Sunjong of Korea

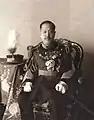
Sunjong wearing court uniform and dress of the Korean Empire

Sunjong (25 March 1874 – 24 April 1926), personal name Yi Cheok, also known as the Yunghui Emperor, was the last Korean monarch. He ruled from 1907 to 1910 as the second and last emperor of the Korean Empire. Sunjong was elevated to the throne after his predecessor and father, Gojong, was forced to abdicate by the Empire of Japan. Hence, Sunjong has been characterized by historians as being a powerless puppet ruler of the Japanese, reigning for just three years before Korea was officially annexed in 1910.